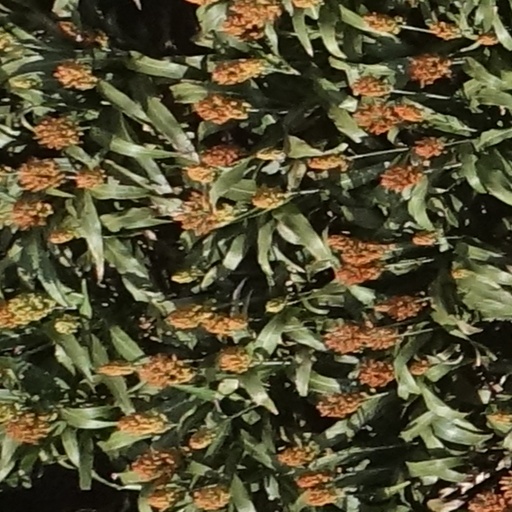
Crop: sorghum